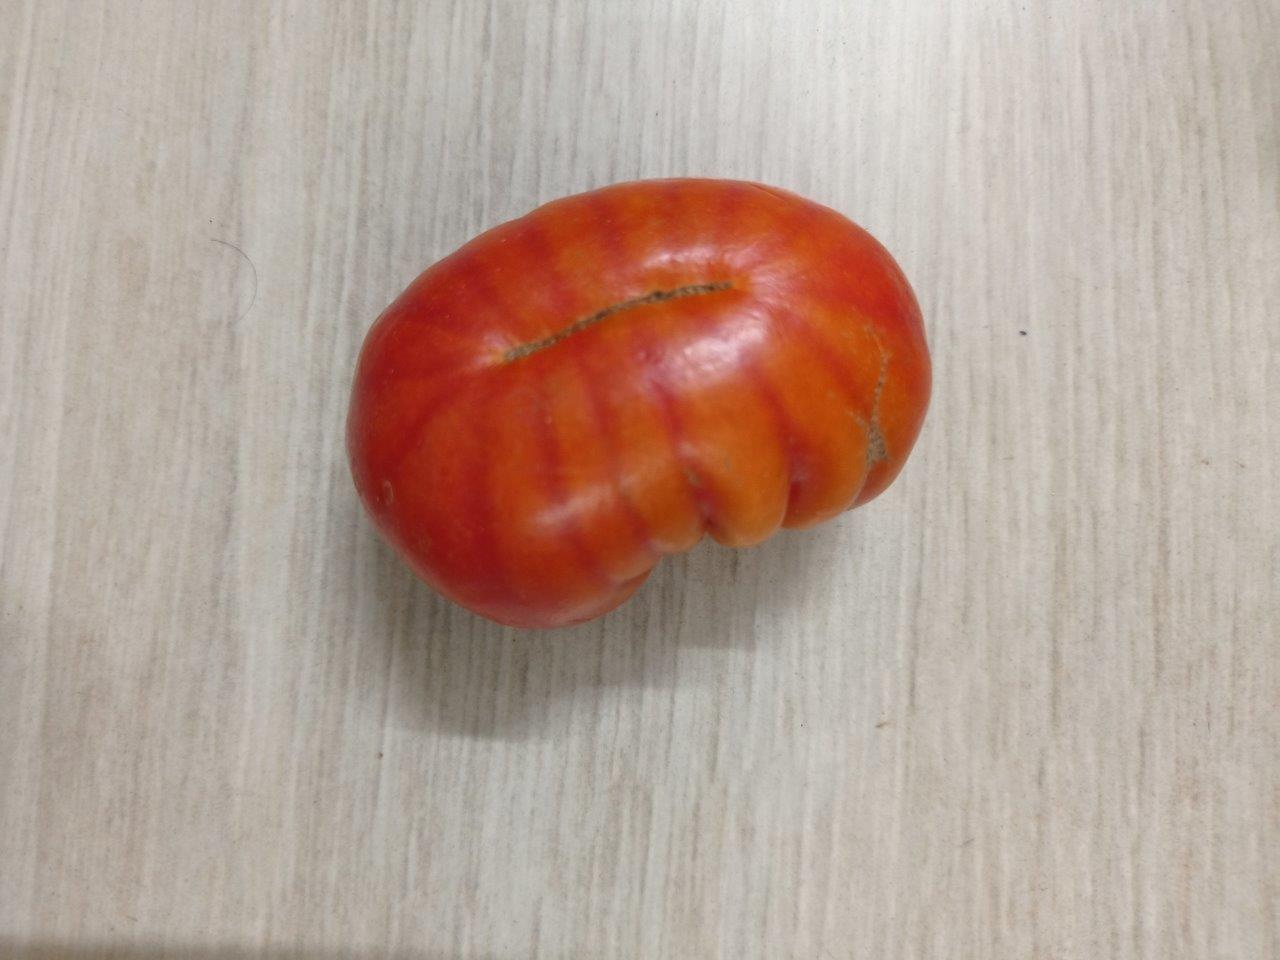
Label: Fresh